SS Veendam (1922)

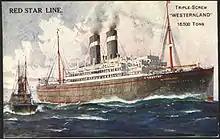
The former Red Star Liner , one of "Veendam"s running-mates on the Antwerp – Hoboken route

In 1937 the passenger accommodation on both "Volendam" and "Veendam" was extensively refurnished. In third class, upper berths were removed, new wardrobes and other furniture were installed, and "noiseless" fans were installed in cabins. Public areas were recarpeted, and the dining saloons were refurnished with new chairs and smaller tables. First class and tourist class cabins were also refurnished, and cocktail bars were installed near the dining saloons.